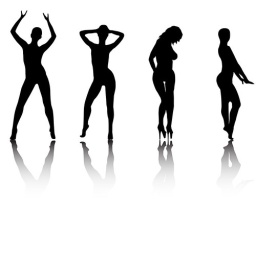
Silhouettes of girls in sexual poses without clothes